Heinkel He 57

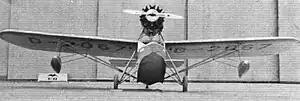
Front view of Heinkel HE 57 at Stockholm International Aero Show 1931

The Heinkel HE 57 was a single engine amphibious flying boat built in 1929.